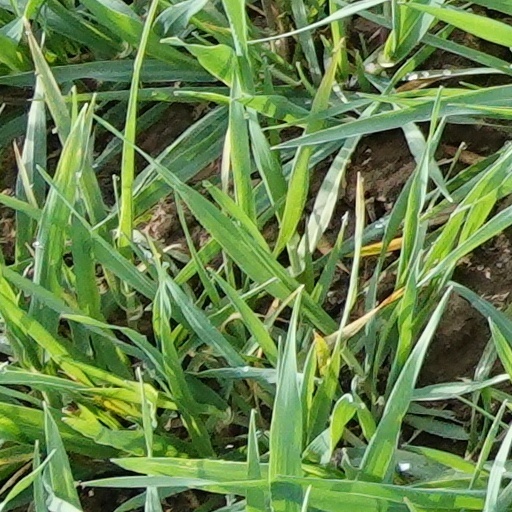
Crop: wheat